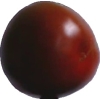
Label: tomato_maroon